Smoke-colored pewee

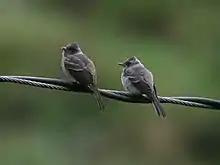
Contopus fumigatus, Smoke-colored Pewee (juveniles) perched on wire

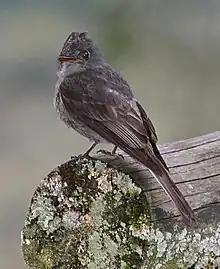
Smoke-colored pewee displays its slight crest and grey coloration

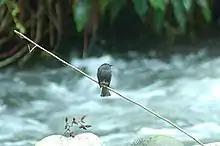
Smoke-colored Pewee perches on a small twig, displaying its size. 2015-06-04. Alambi Cloud Forest Lodge, Tandayapa, Pichincha Province, Ecuador

The smoke-colored pewee (Contopus fumigatus) is a species of bird in the family Tyrannidae. The species is characterized by a uniform dusky-grey plumage.